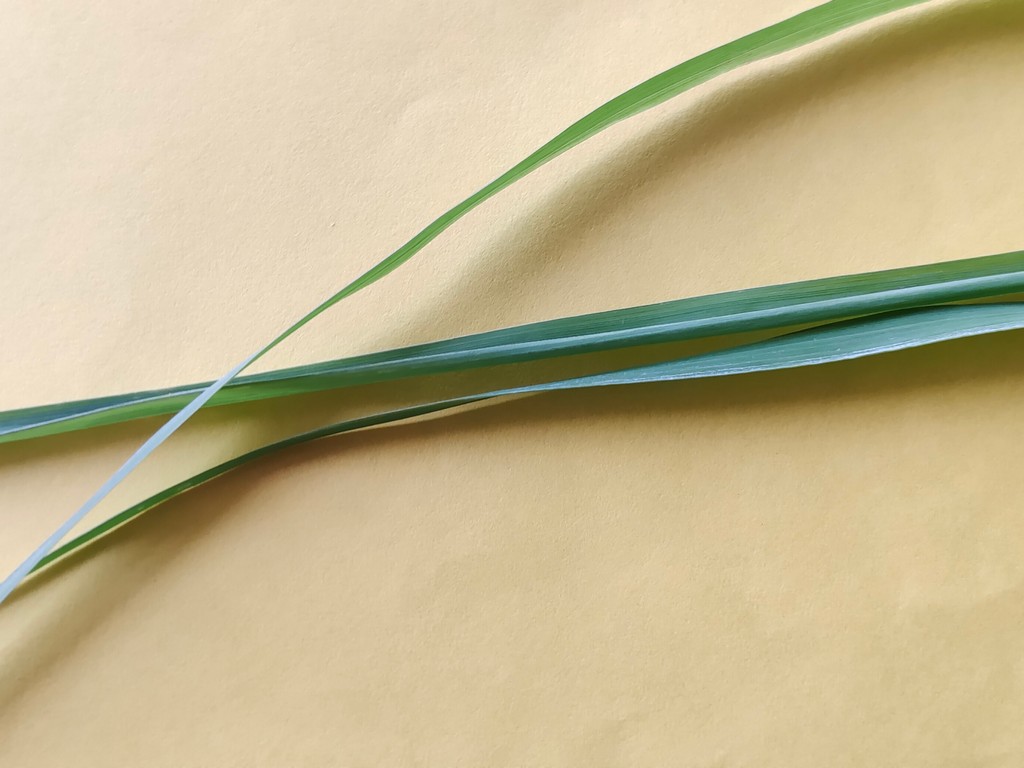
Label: Healthy